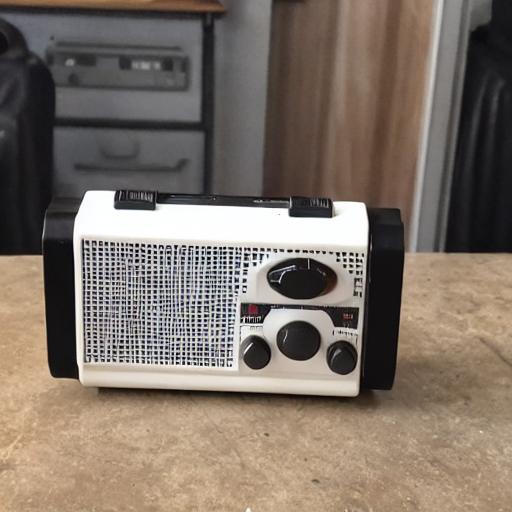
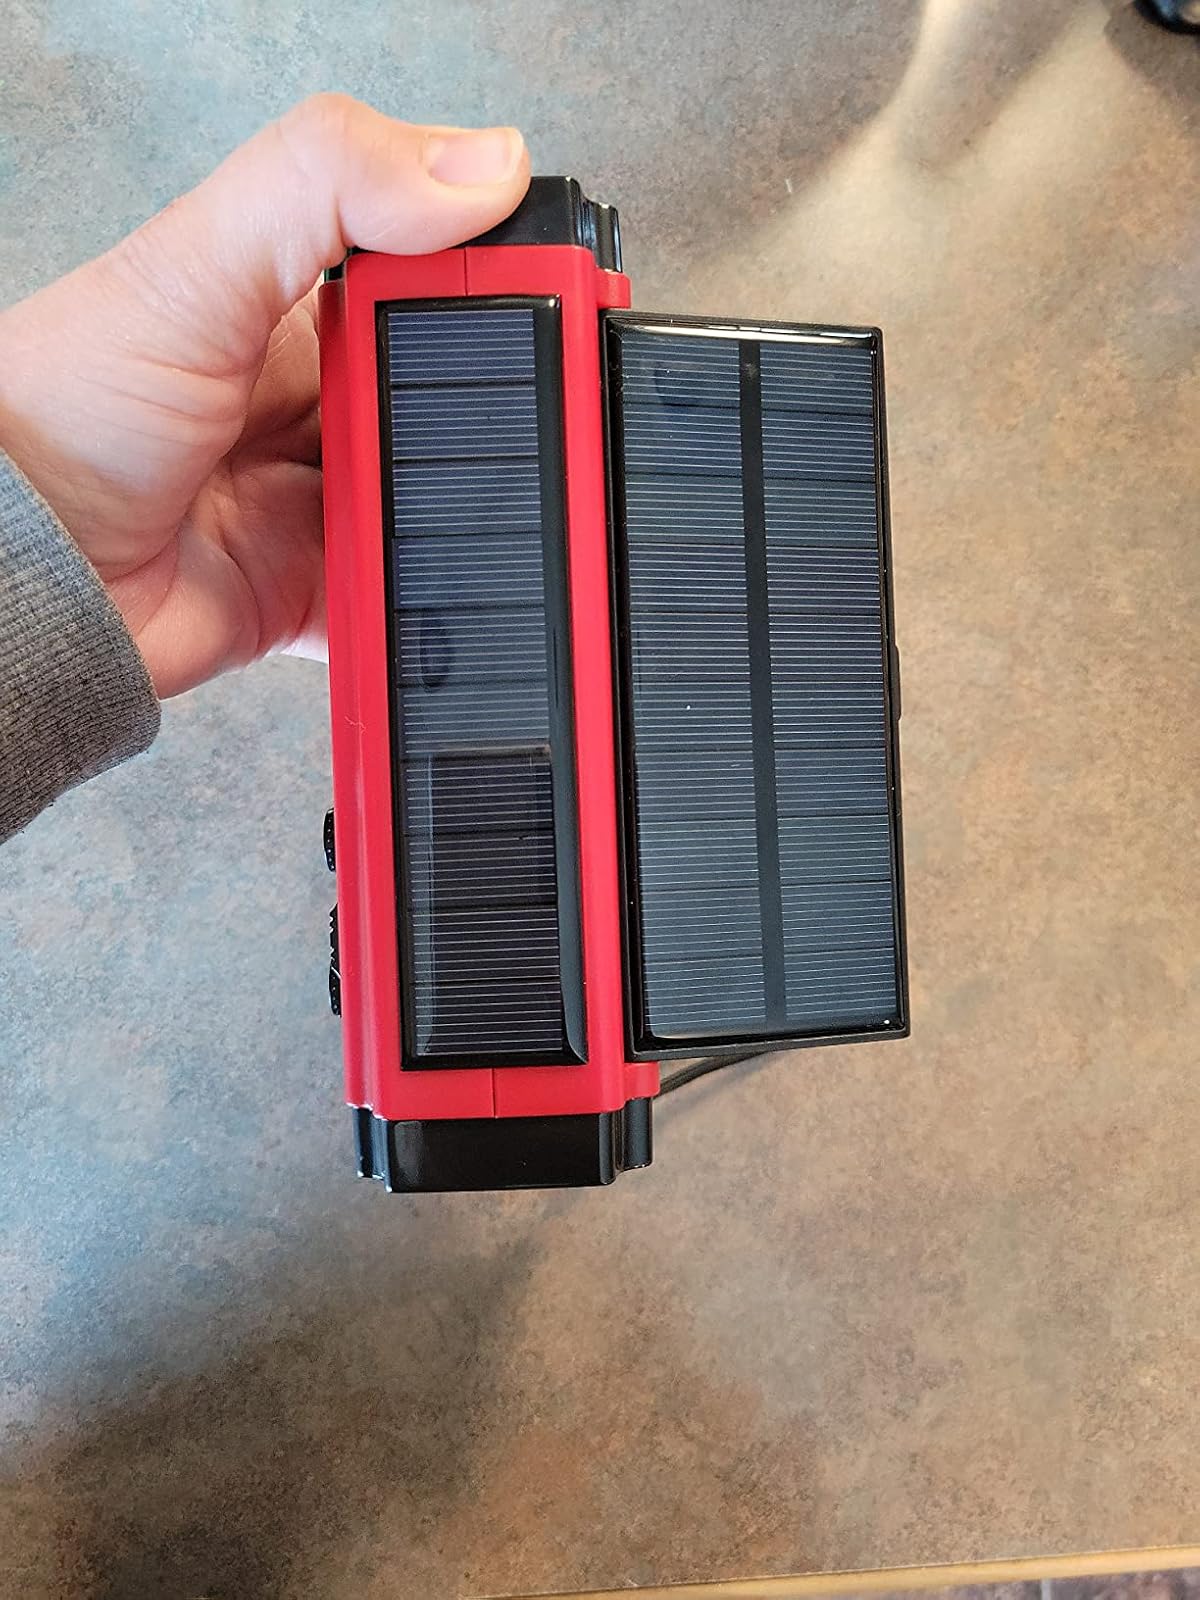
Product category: radio
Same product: no